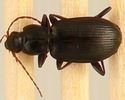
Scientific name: Calathus advena
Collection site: Rocky Mountains NEON (RMNP), plot RMNP_014